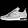
Label: Sneaker